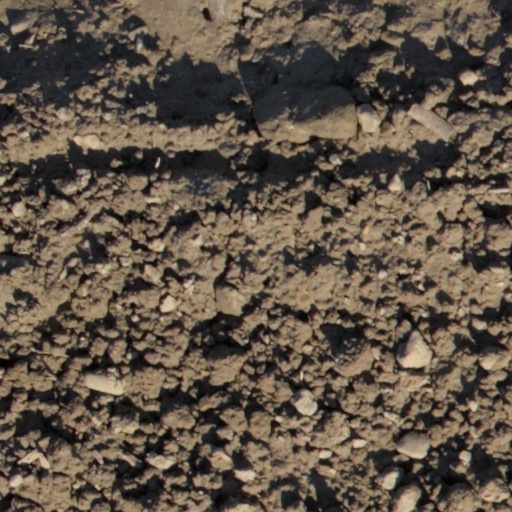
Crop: wheat